Autocunnilingus

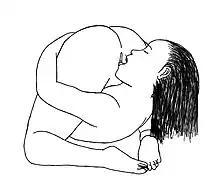
Artistic depiction of a woman performing autocunnilingus

Autocunnilingus is a form of masturbation involving the oral stimulation of one's own vulva. Performing cunnilingus on oneself requires an unusually high degree of flexibility such as that of contortionists or double-jointed people.